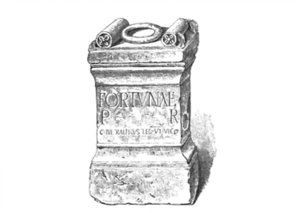
Vindolanda, aussi appelé le fort romain de Chesterholm, est un camp construit dans la province romaine de Britannia, situé au Royaume-Uni, dans le nord de l’Angleterre, à proximité du mur d’Hadrien et sur le tracé de la Stanegate. De nombreuses tablettes de bois, écrites par des soldats romains en garnison au IIᵉ siècle y ont été retrouvées.